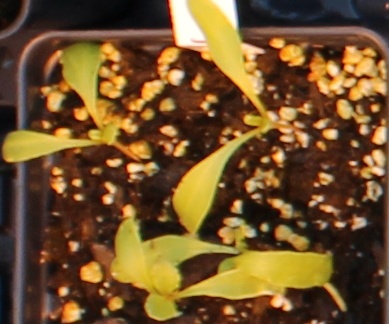
Label: Sugar beet